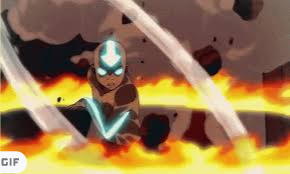
Portrait style: Cartoon Portrait